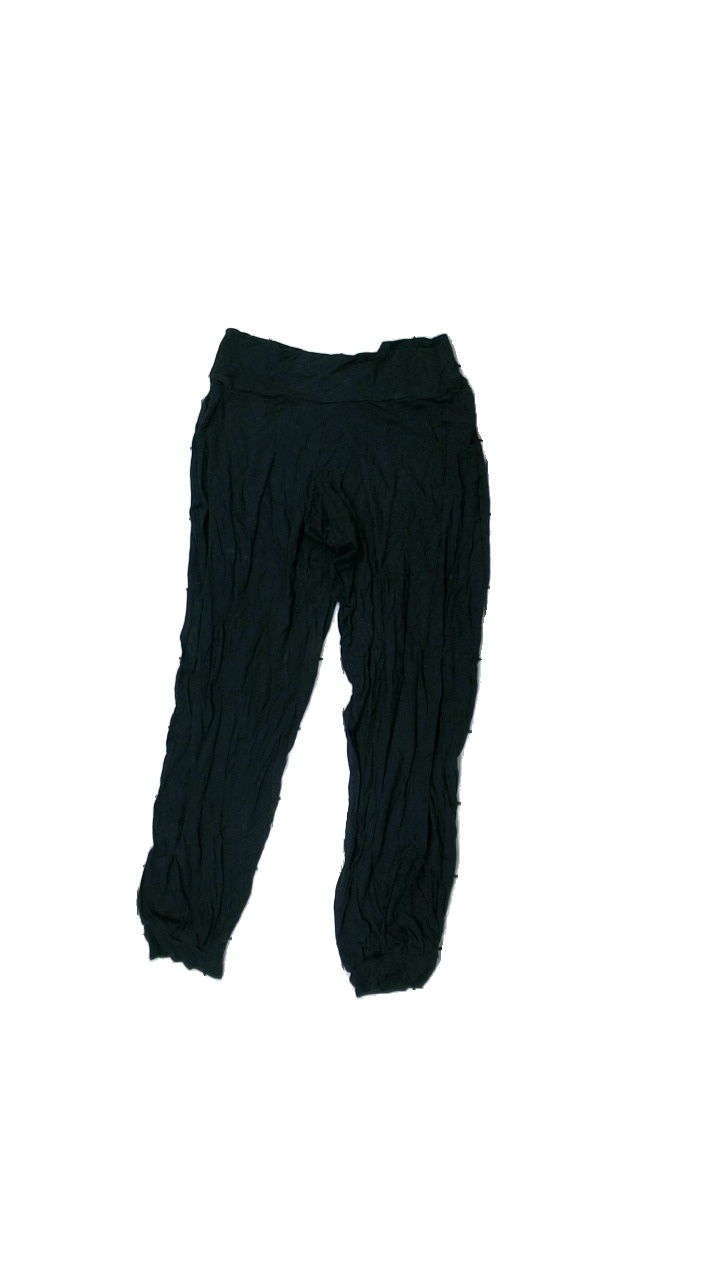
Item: Trousers (Ladies)
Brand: Cubus
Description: Black trousers
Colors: Black
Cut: Regular
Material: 100% Viscose
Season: All
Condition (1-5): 3
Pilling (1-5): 3
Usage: Recycle
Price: <50